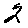
Label: 2